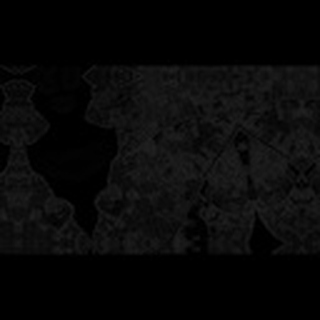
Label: cotton_powdery_mildew